Raoult's law

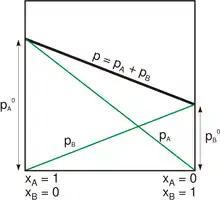
Vapor pressure of a binary solution that obeys Raoult's law. The black line shows the total vapor pressure as a function of the mole fraction of component B, and the two green lines are the partial pressures of the two components.

Raoult's law is a phenomenological relation that assumes ideal behavior based on the simple microscopic assumption that intermolecular forces between unlike molecules are equal to those between similar molecules, and that their molar volumes are the same: the conditions of an ideal solution. This is analogous to the ideal gas law, which is a limiting law valid when the interactive forces between molecules approach zero, for example as the concentration approaches zero. Raoult's law is instead valid if the physical properties of the components are identical. The more similar the components are, the more their behavior approaches that described by Raoult's law. For example, if the two components differ only in isotopic content, then Raoult's law is essentially exact.